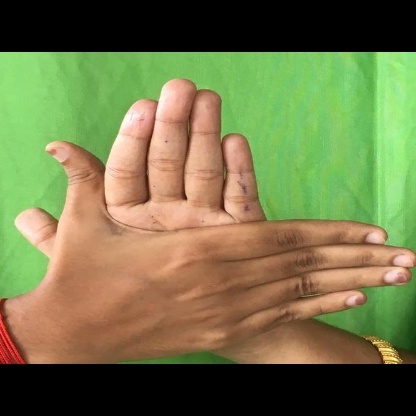
Mudra: Chakra